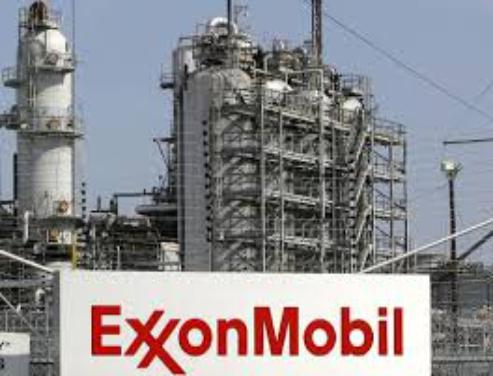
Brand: ExxonMobil
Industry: Transportation